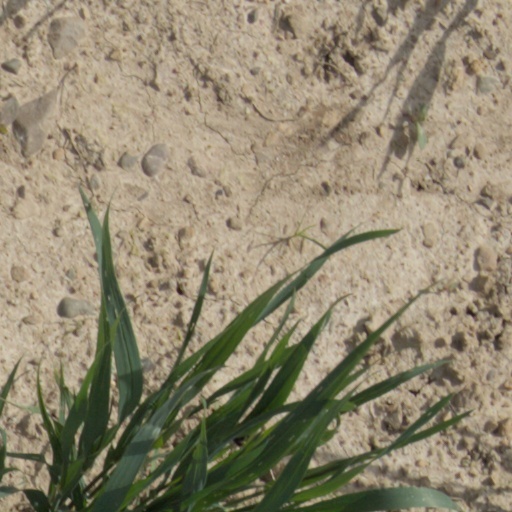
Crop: wheat